Wren Day

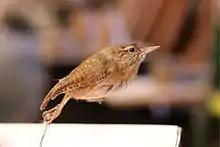
A taxidermy wren used for Hunt the Wren Day in Douglas, Isle of Man

Wren Day, or Hunt the Wren Day, is an Irish and Manx custom on 26 December, Saint Stephen's Day (known in most of Ulster as Boxing Day). Traditionally, men and boys hunted a wren, which was revered as the 'king of the birds'. They displayed it on top of a staff decorated with holly, ivy and ribbons, or in a decorated box on top of a pole. This was paraded around the neighbourhood by a group of 'Wrenboys'—typically dressed in straw masks, greenery and colourful motley clothing—who sang songs and played music in exchange for donations. This was meant to ensure prosperity for the coming year. Afterwards, the wren was buried. On the Isle of Man, they held a funeral for the wren and danced around a 'wren pole'.